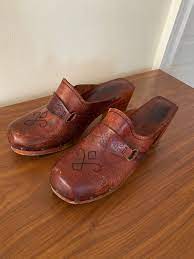
Label: Clog